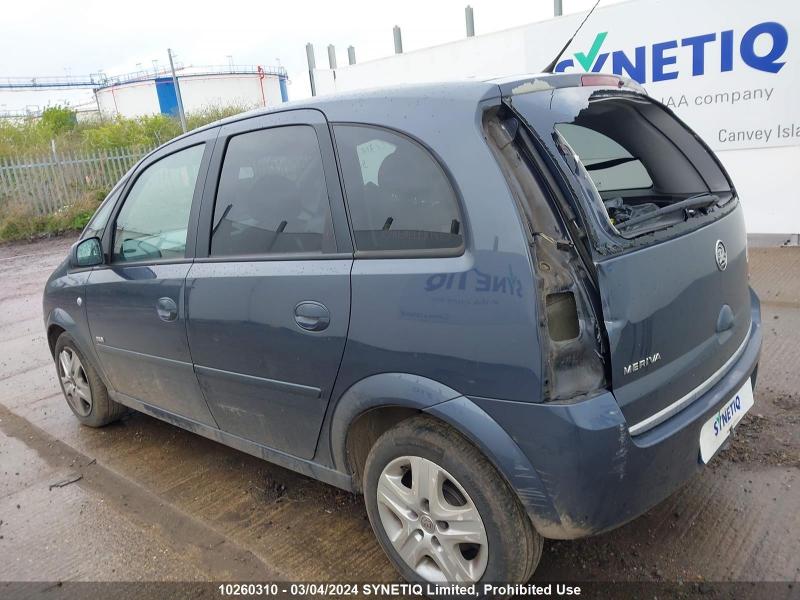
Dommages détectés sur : pare-brise arrière, feu arrière droit, feu arrière gauche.
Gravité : majeur